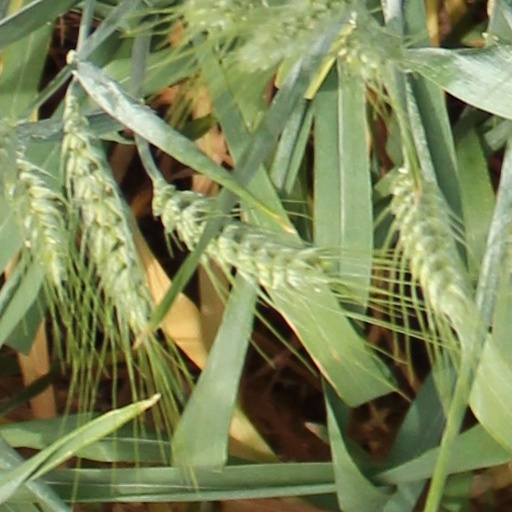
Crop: wheat